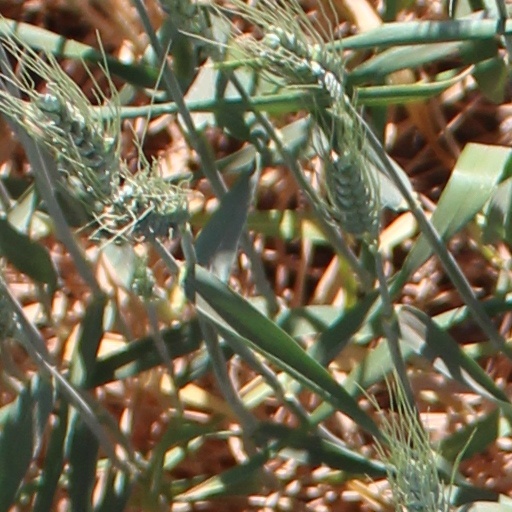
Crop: wheat